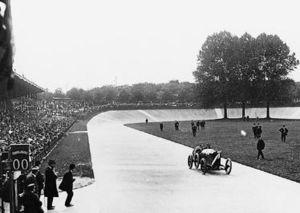
Le Grand Prix automobile de France 1912 est un Grand Prix organisé par l'Automobile Club de France qui s'est tenue à Dieppe les 25 et 26 juin 1912.